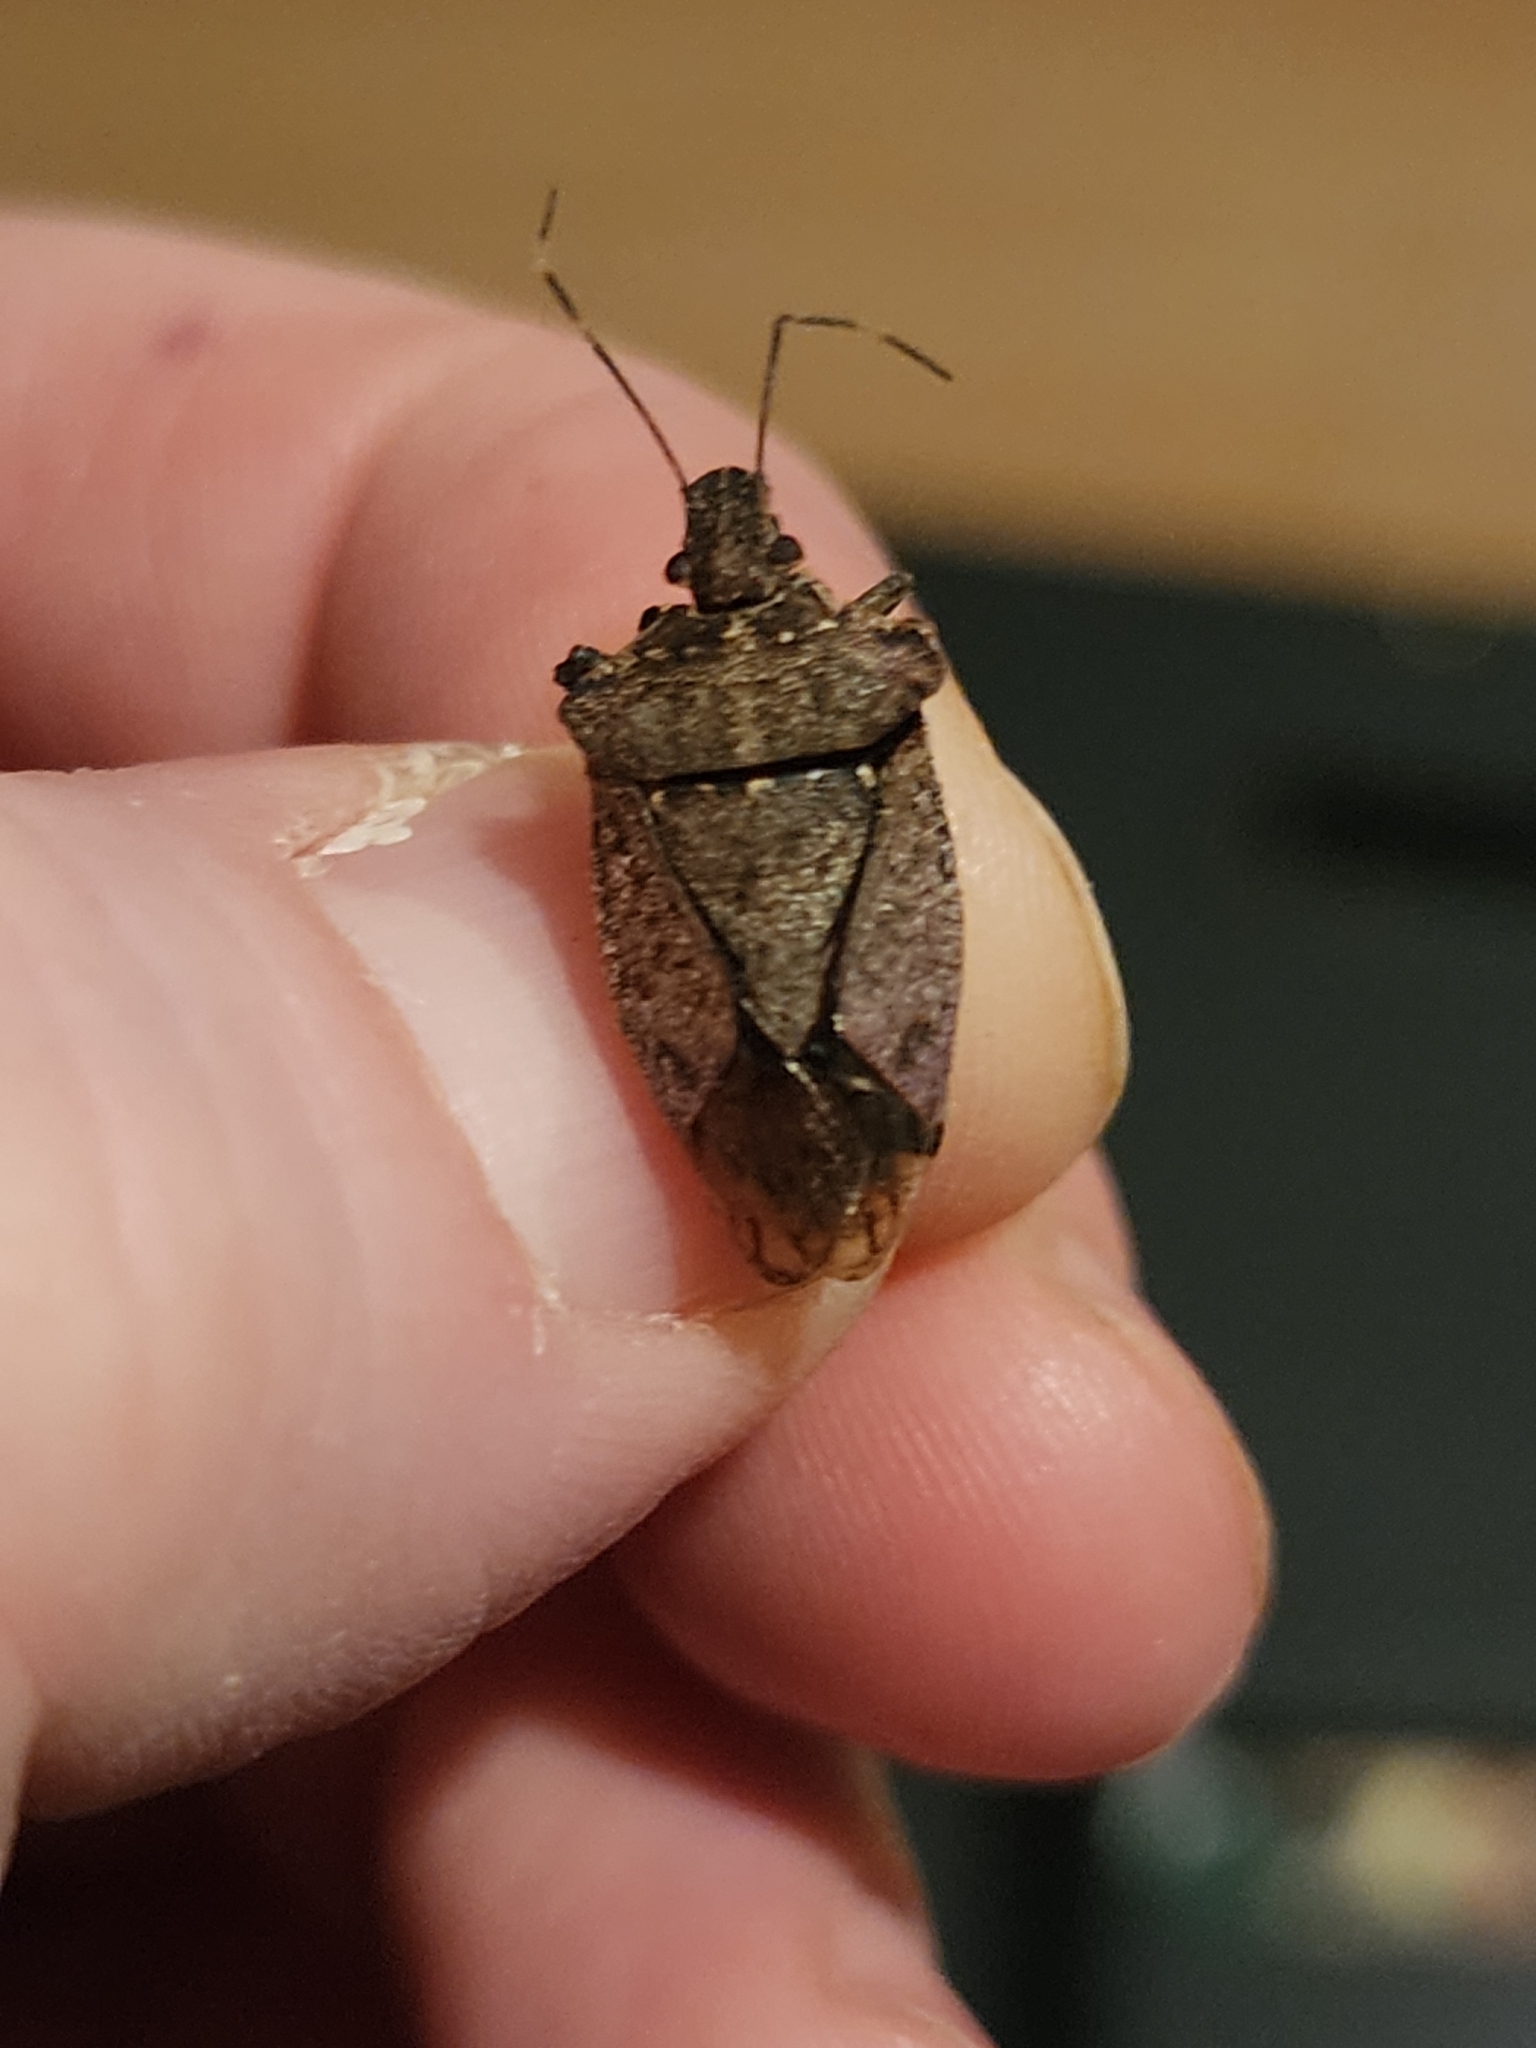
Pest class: stink_bug